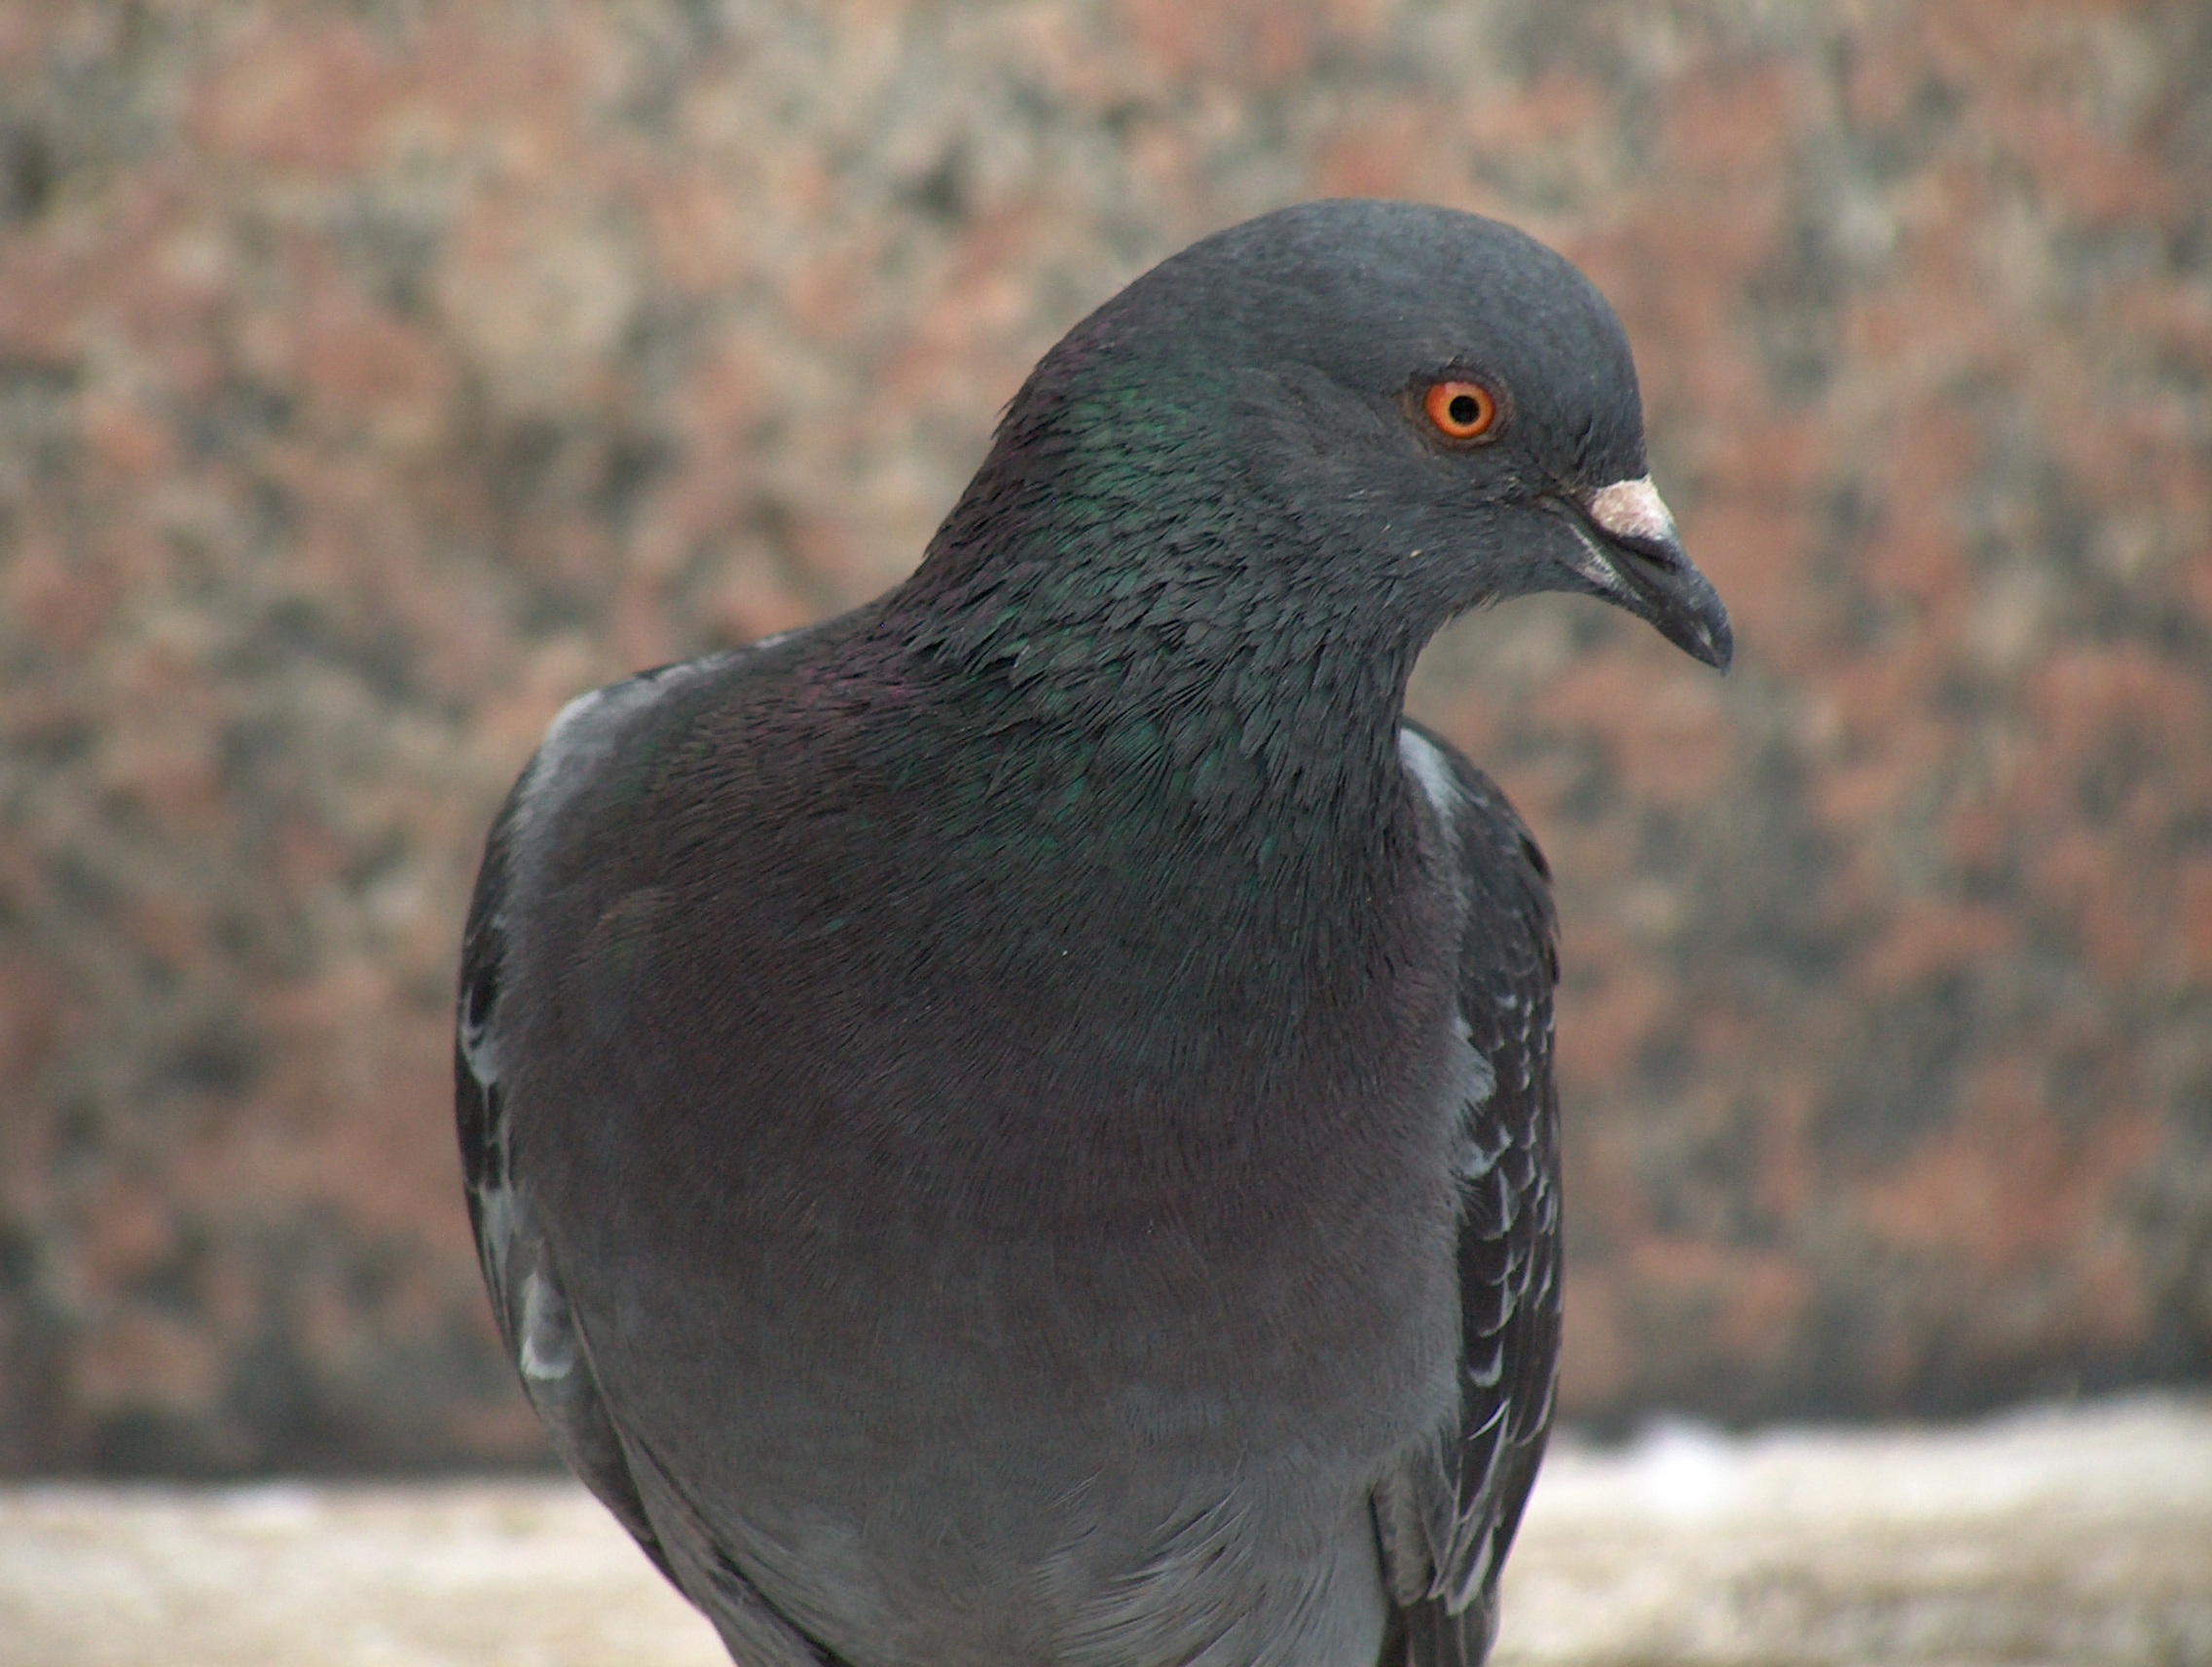
nature, bird, animal, wildlife, zoo, beak, fauna, close up, dove, vertebrate, city pigeon, red eyes, perching bird, pigeons and doves